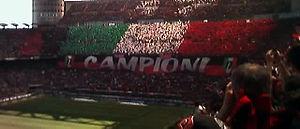
L'Associazione Calcio Milan S.p.A. est un club de football italien fondé le 16 décembre 1899 sous le nom de Milan Foot-Ball and Cricket Club.